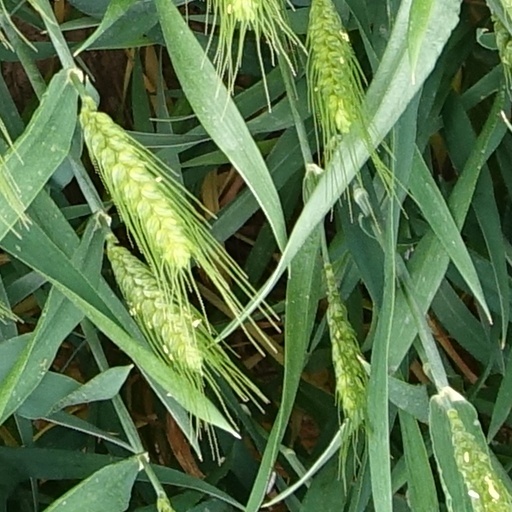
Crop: wheat